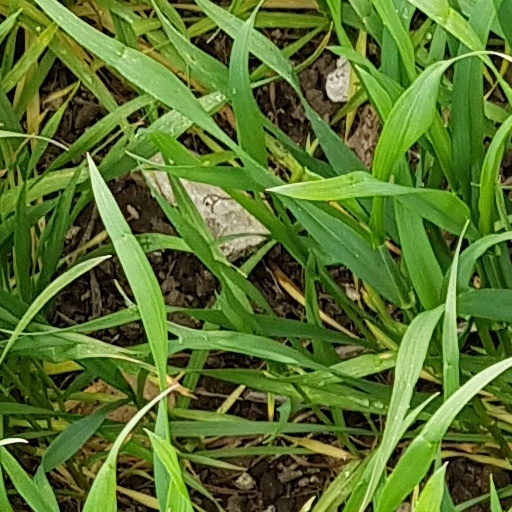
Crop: wheat